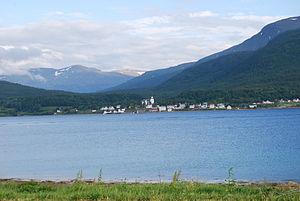
Bjorelvnes est une localité du comté de Troms, en Norvège.